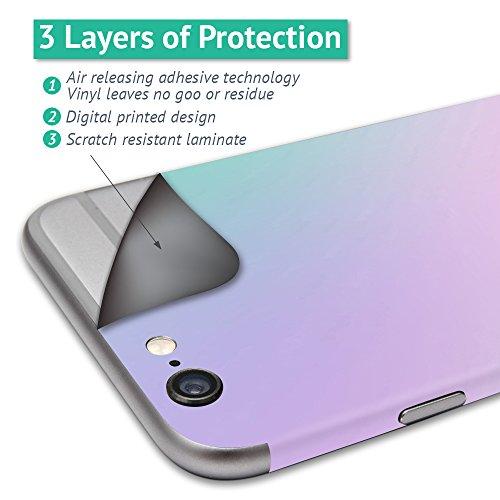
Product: MightySkins Skin Compatible with Blade 200QX Quadcopter Drone wrap Cover Sticker Skins Nebula
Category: Toys & Games | Hobbies | Remote & App Controlled Vehicles & Parts | Remote & App Controlled Vehicle Parts
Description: Great Condition.
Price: $14.99
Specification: ProductDimensions:17x1x11inches|ItemWeight:0.16ounces|ShippingWeight:1pounds(Viewshippingratesandpolicies)|ASIN:B01CDIKX08|Itemmodelnumber:BL200QX-Nebula